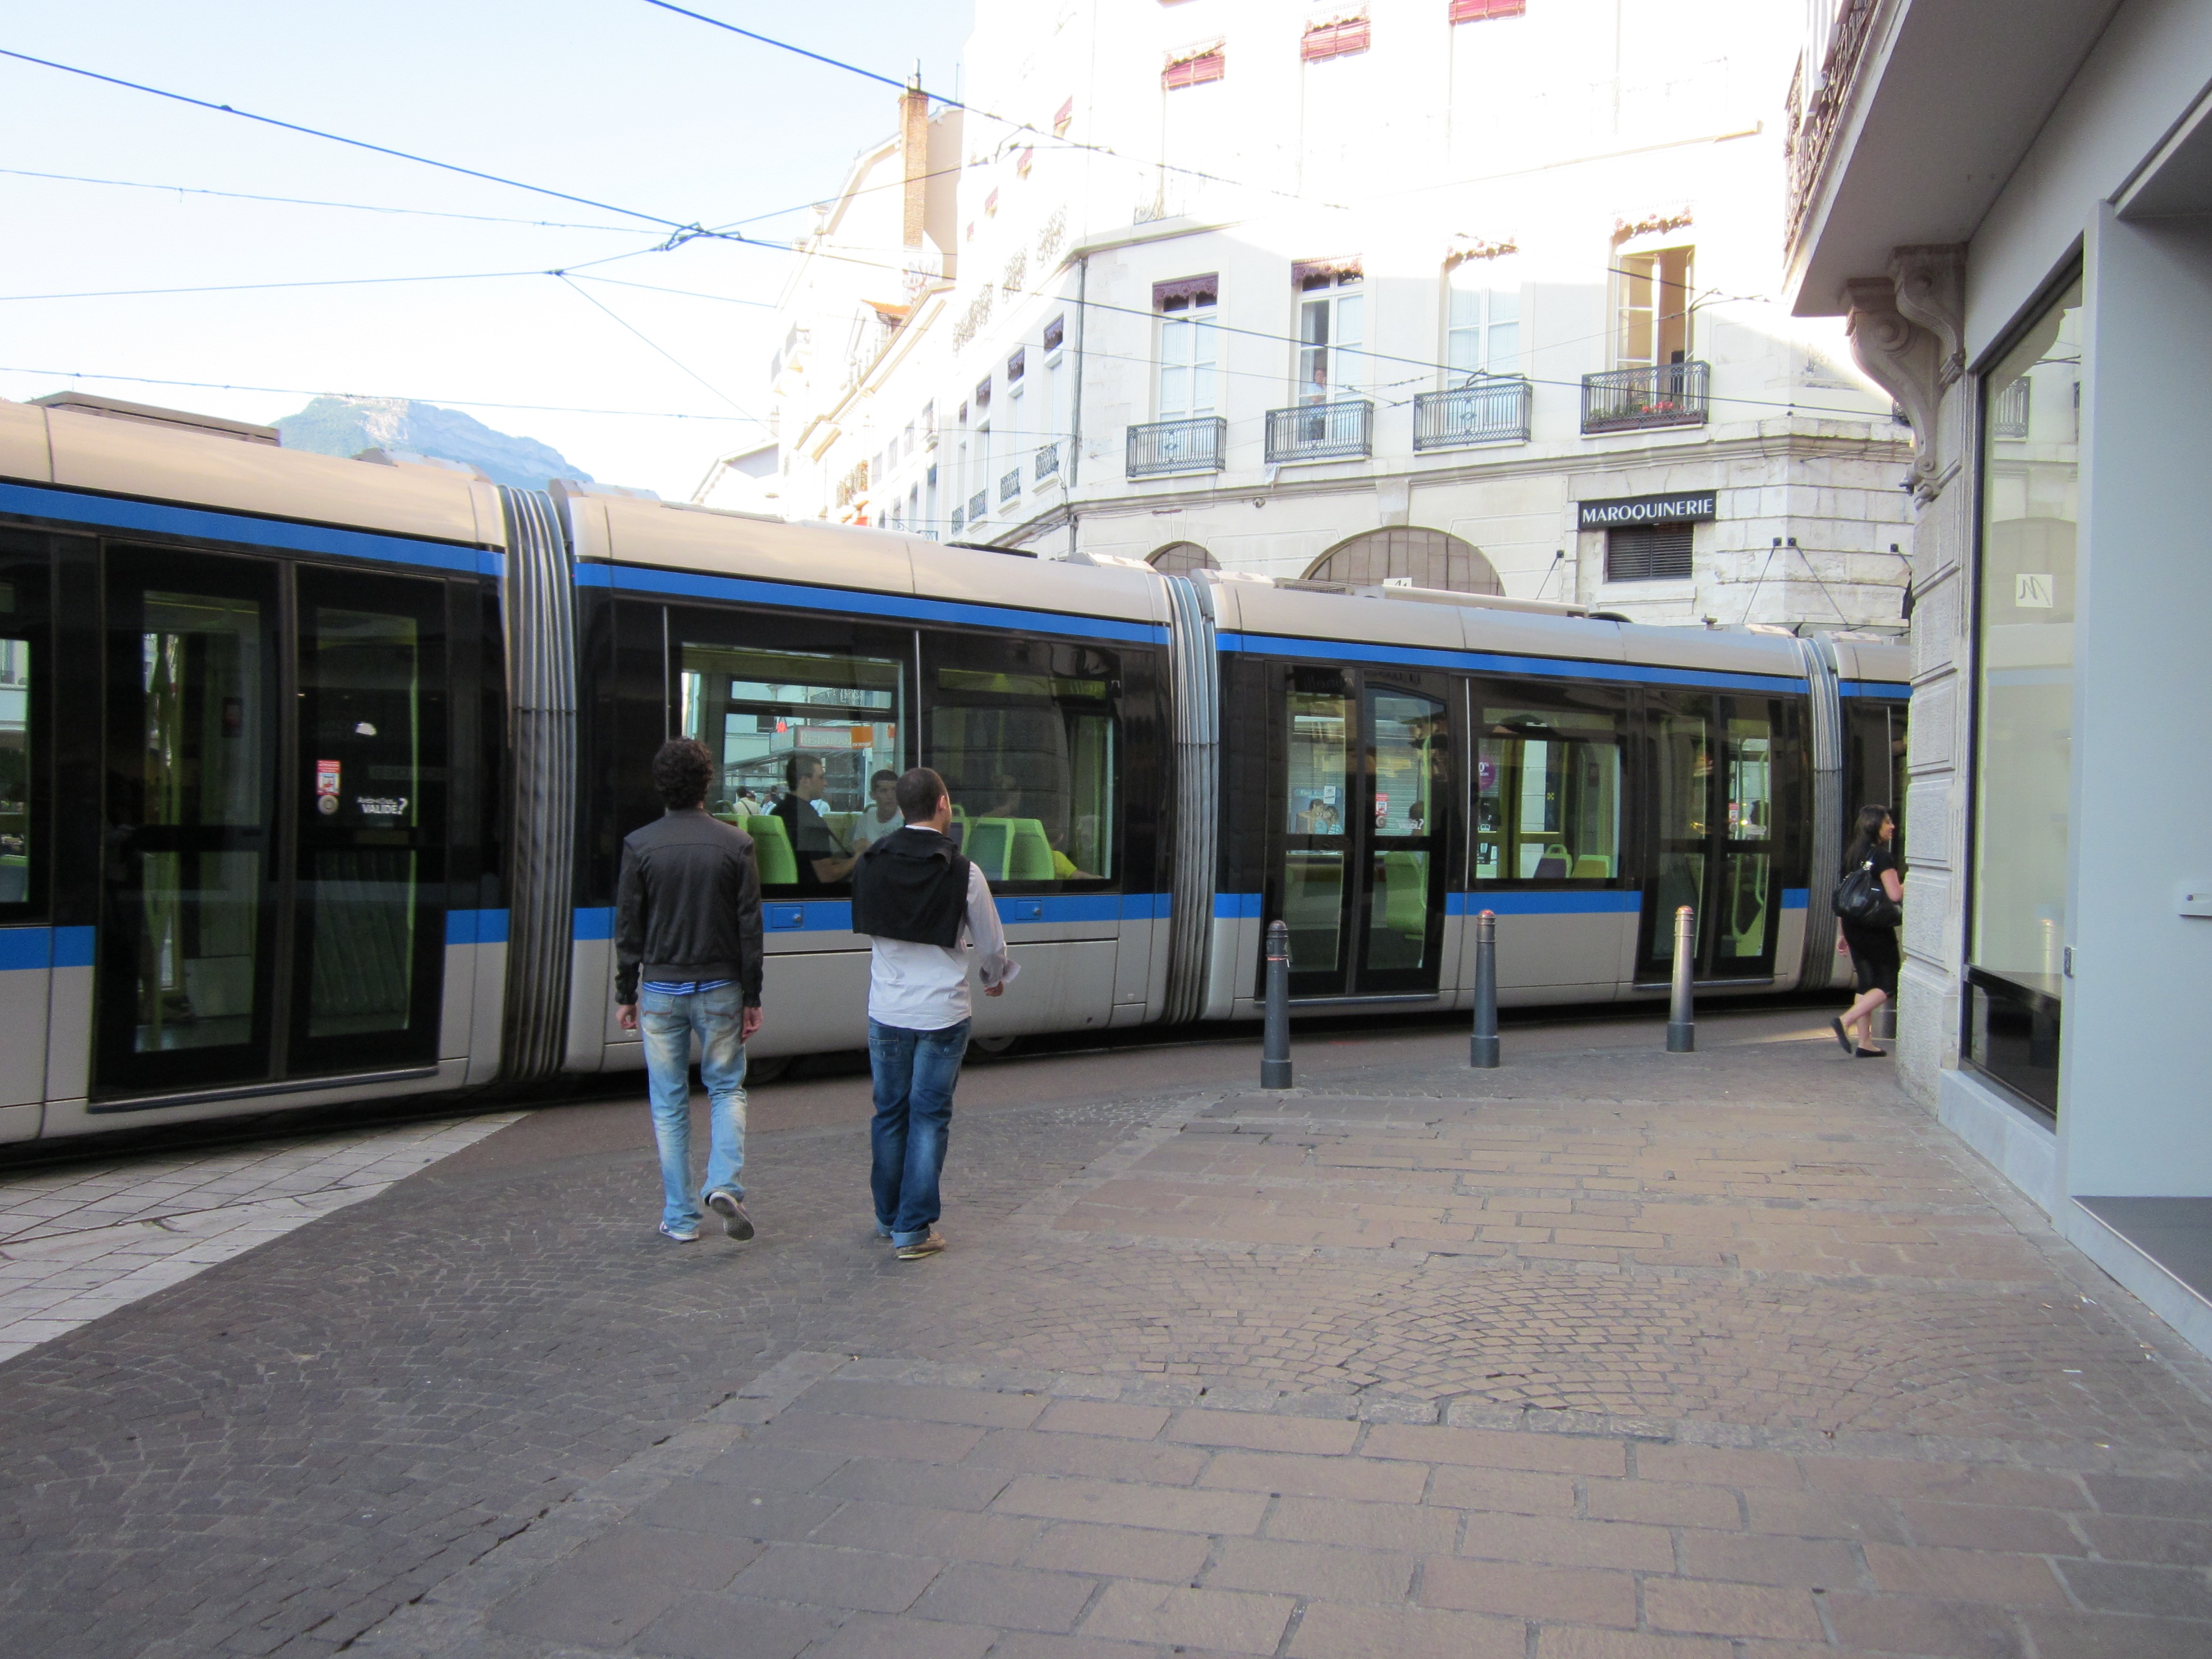
people, trolley, tram, transport, vehicle, station, train station, public transport, land vehicle, residential area, metropolitan area, rapid transit